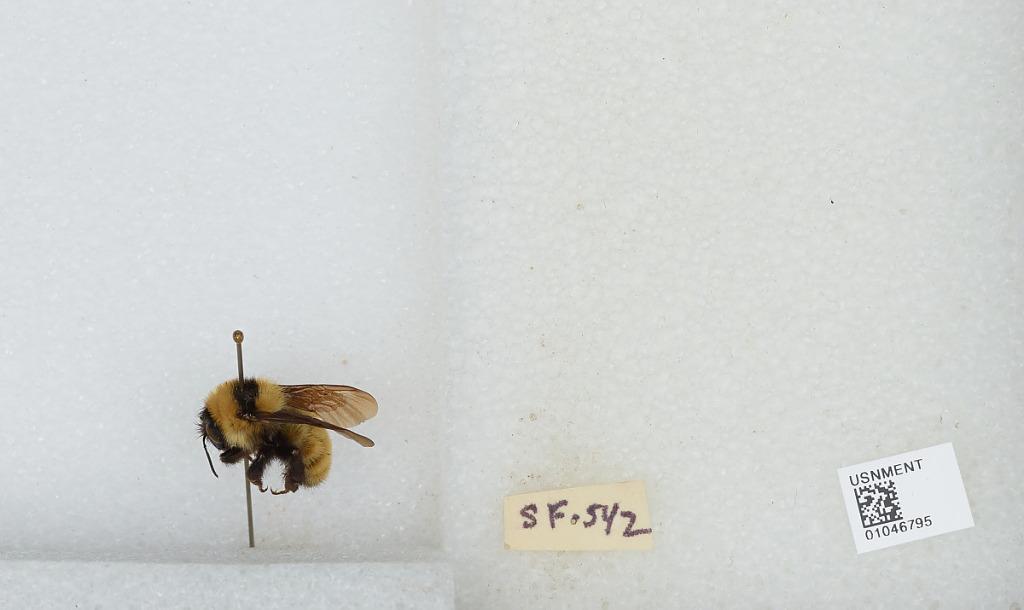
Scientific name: Bombus sp.